Birkenhead Park Cricket Club

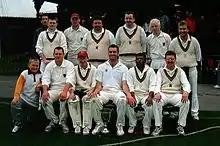
2005 Division One Champions

For the 2005 season, the club were able to appoint Chris Foran as captain again as he brought in a new overseas player in the form of Pakistani leg-spinner Shahid Mahmood. The 1st XI initially struggled early on and found themselves mid-table in June but ended up going unbeaten for the remainder of the season. Promotion and the title was confirmed on the final day when they beat local rivals Upton in front of their home supporters, less than a week after England had defeated Australia in the Ashes. Mahmood finished up with 70 league wickets which included 9-28 against Upton in the reverse fixture though there were vital combinations from various players including Martin Smith, Stephen Potter, Ian Platt, Chris Stenhouse, Carl Ainsworth and new batsman Andrew Gibson.